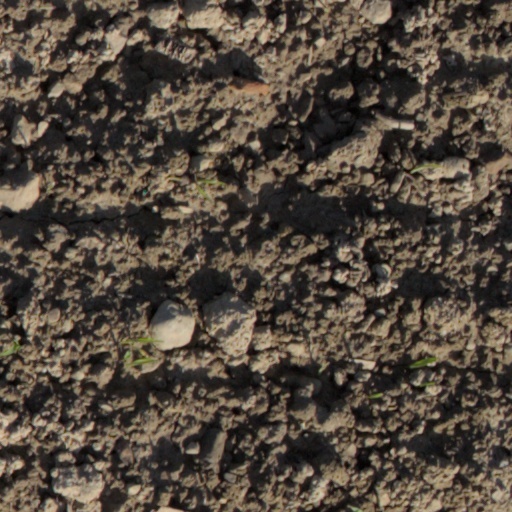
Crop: wheat